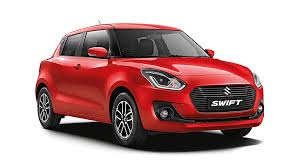
Label: noambulance